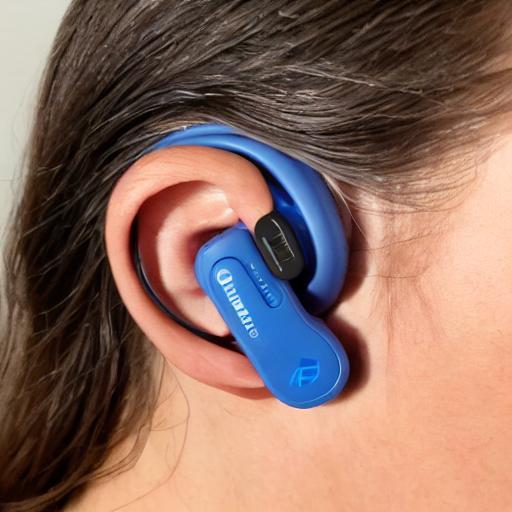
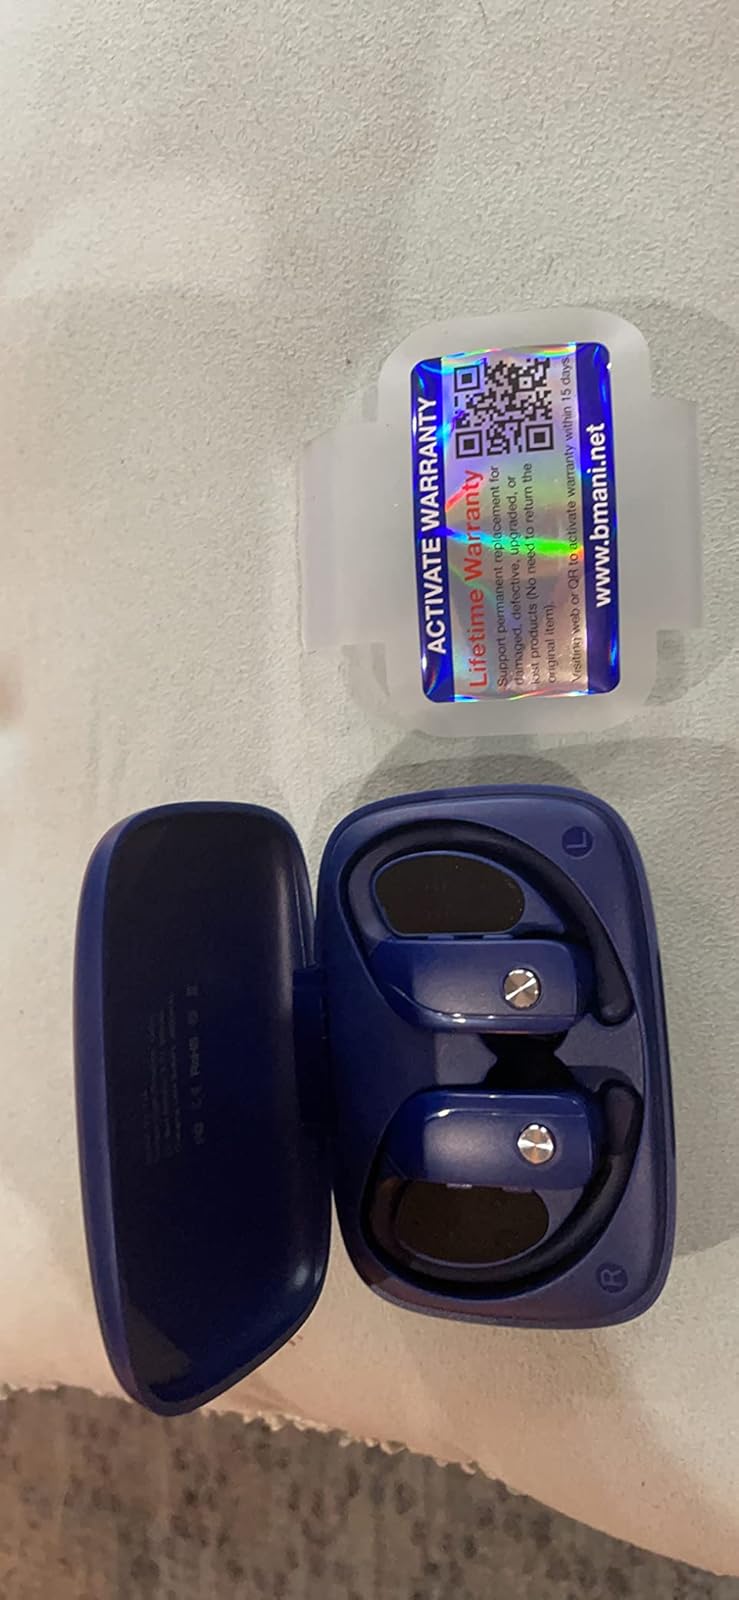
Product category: earbuds
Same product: no